Wilderness (2006 film)

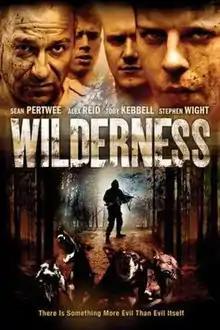
Film poster

Wilderness is a 2006 slasher film directed by M. J. Bassett and starring Sean Pertwee, Alex Reid, Toby Kebbell, Karly Greene, and Lenora Crichlow.